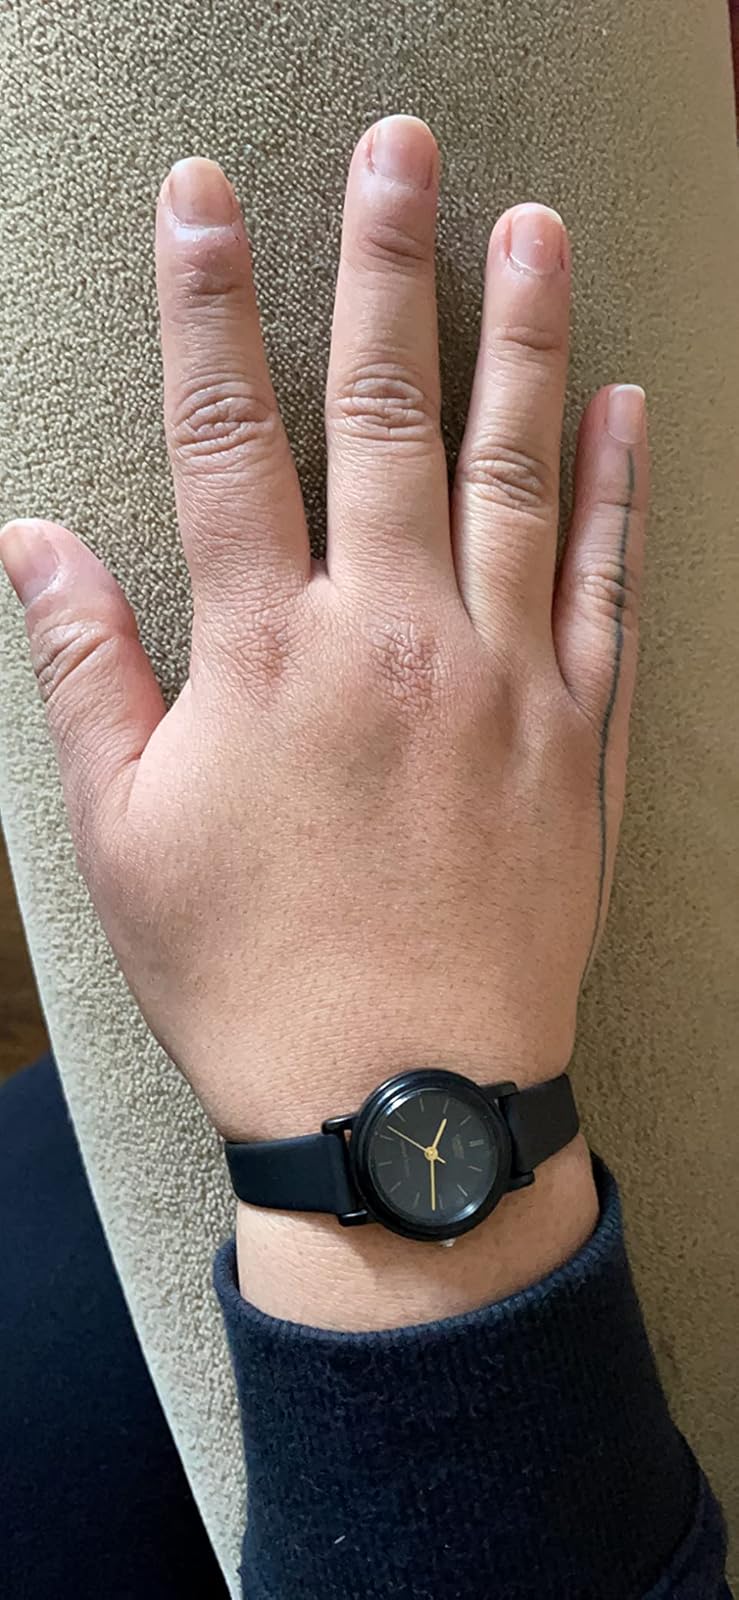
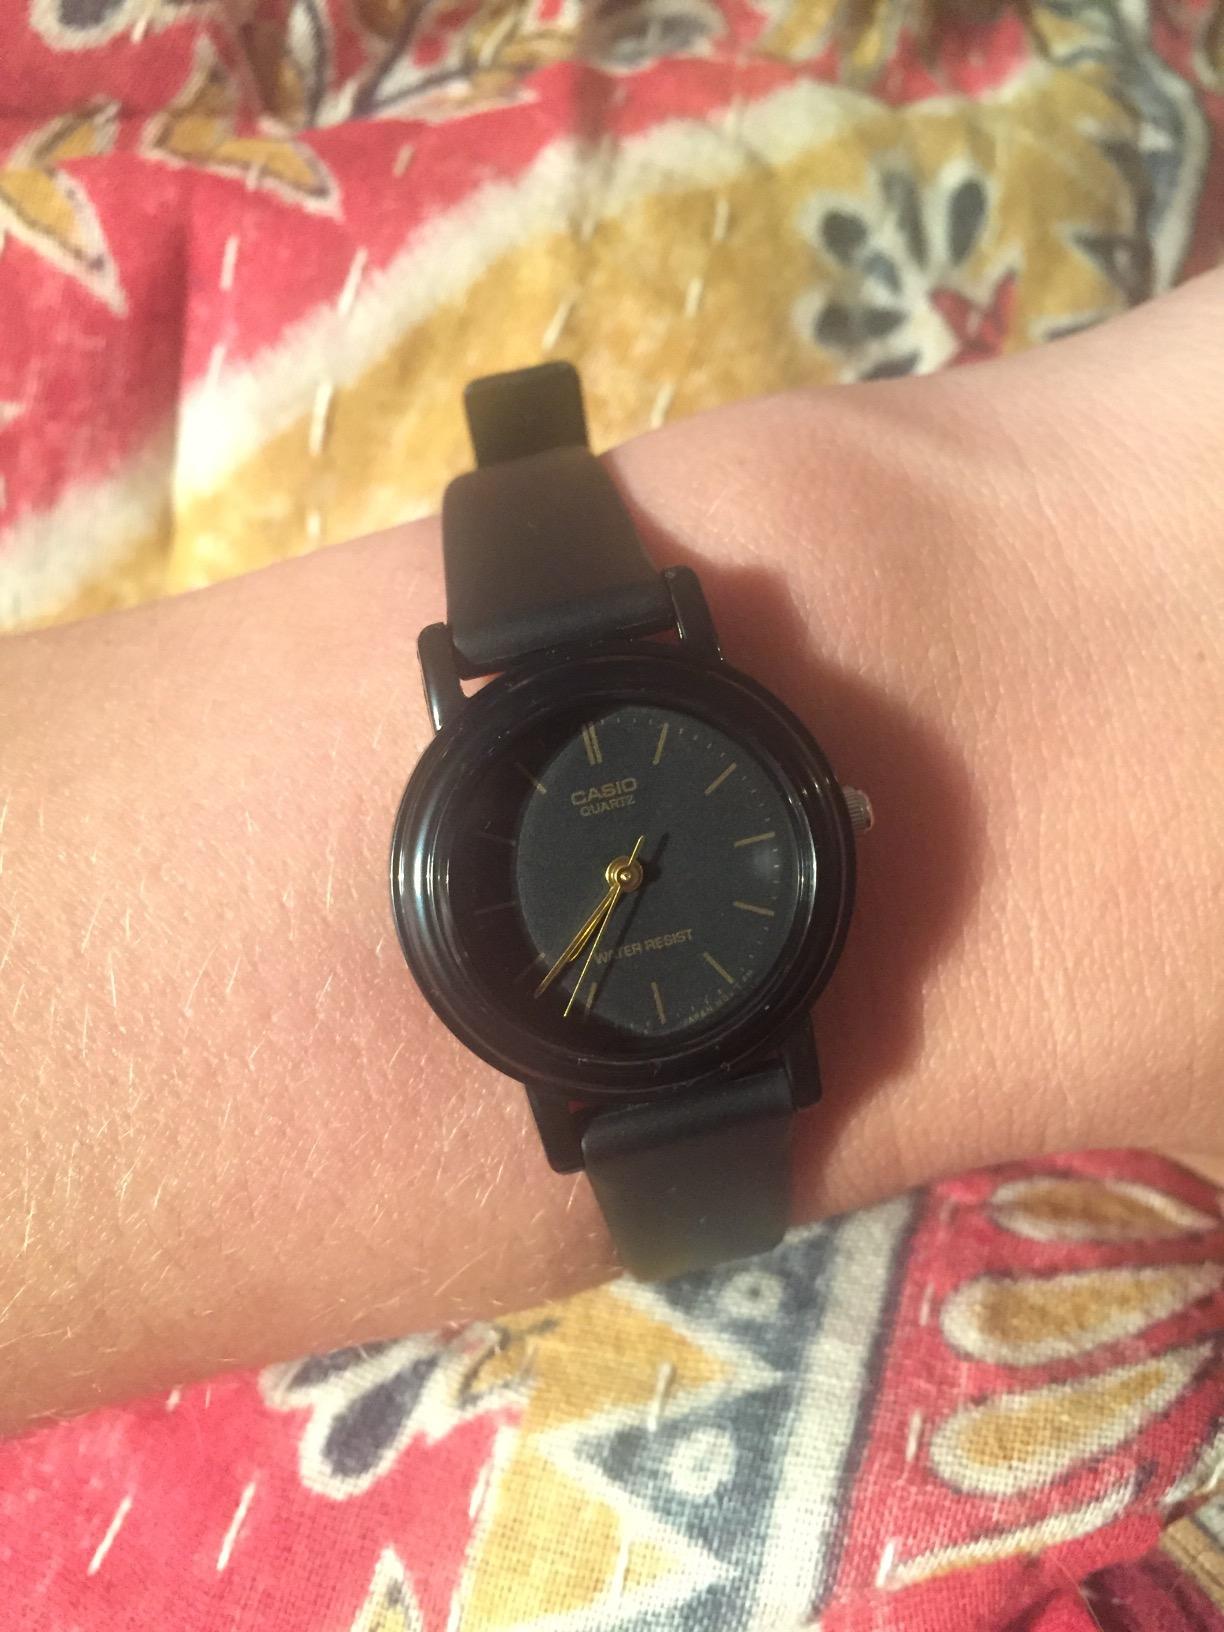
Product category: accessories_watch
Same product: yes